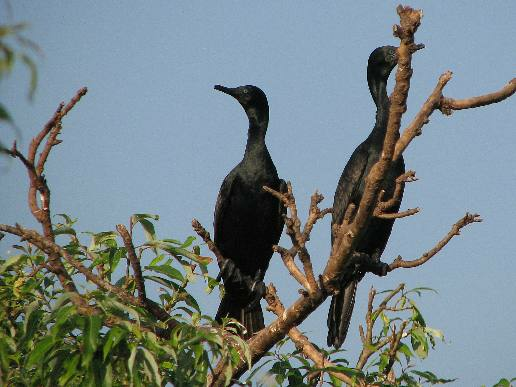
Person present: No